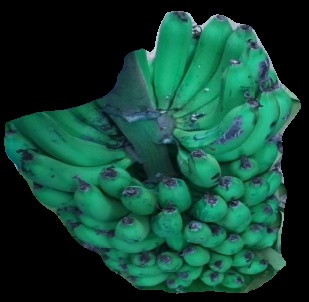
Variety: pachbale
Grade: grade2